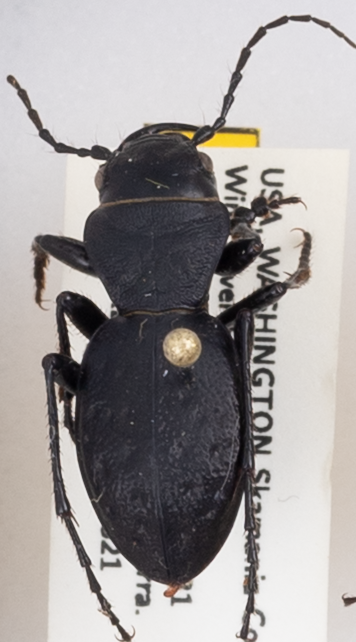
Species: Omus dejeanii
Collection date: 2019-05-21
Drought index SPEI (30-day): -1.578
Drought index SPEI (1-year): -2.09
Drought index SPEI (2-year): -2.09